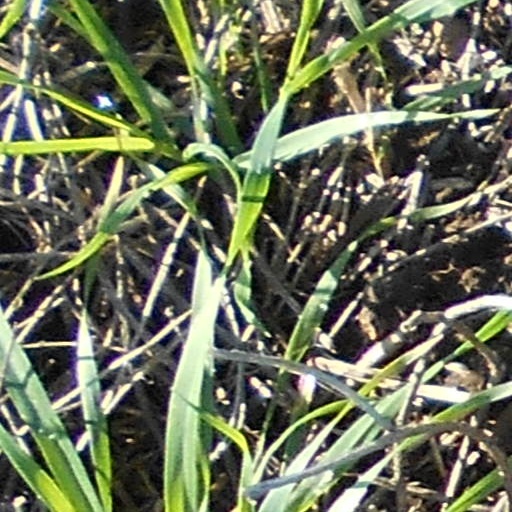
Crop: wheat